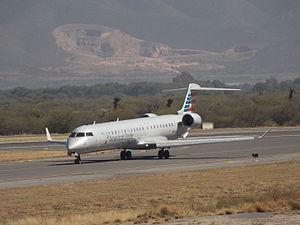
L'aéroport international Ponciano Arriaga ou aéroport international de San Luis Potosí, localisée dans la commune de Soledad de Graciano Sánchez, dans la Zone Métropolitaine de San Luis Potosí, dans l'État de San Luis Potosí, au centre du Mexique; il gère le trafic aérien national et international de San Luis Potosí.